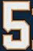
Number: 5